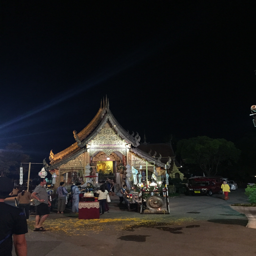
even temples get transformed into parts of the market place !